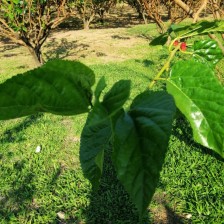
Variety: BlackOodTurkey